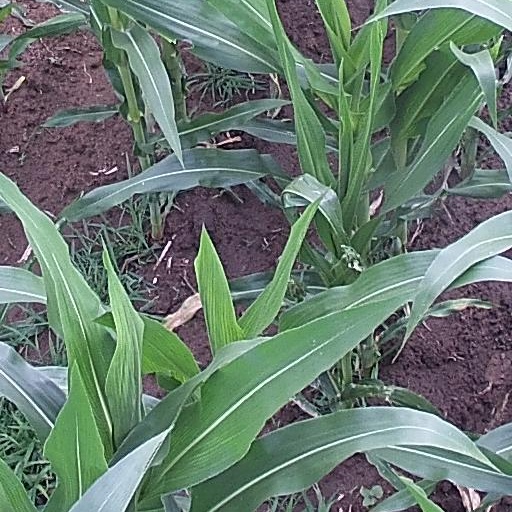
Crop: maize; corn